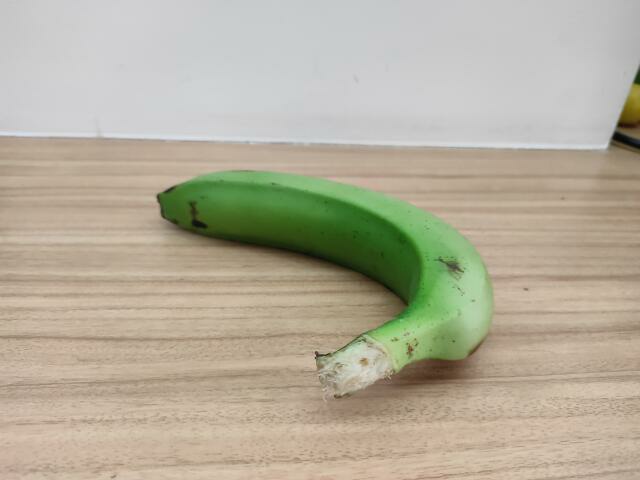
Label: Raw_Banana